Avro Tudor

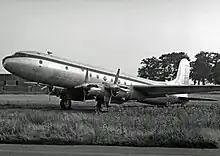
Tudor V ex BSAAC and BOAC in storage at London Stansted Airport in 1953

The Tudor V was a modified version of the stretched Tudor II equipped with 44 seats. BSAA acquired five which never entered passenger service with the airline. They were instead stripped of their fittings and used as fuel tankers on the Berlin Airlift. They completed a total of 2,562 supply sorties in 6,973 hours, carrying 22,125 tons (20,071 tonnes) of fuel into Berlin.